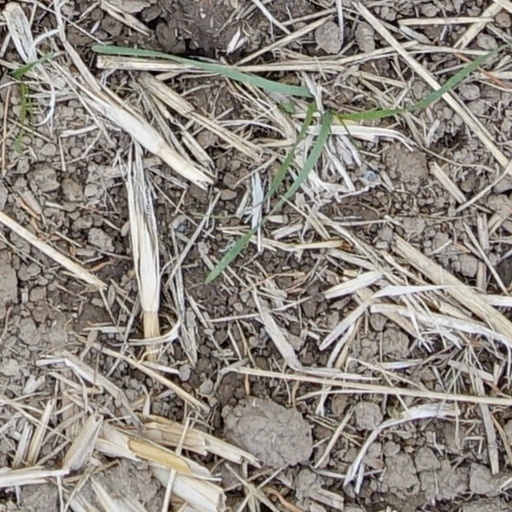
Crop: wheat